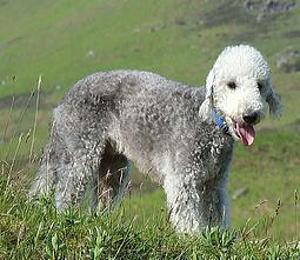
Bedlington_terrier